Closed-loop recycling

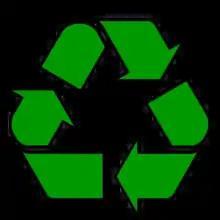
Recycling symbol

Closed-loop recycling is the process by which a product or material can be used and then turned into a new product (or converted back to raw material) indefinitely without losing its properties during the recycling process.